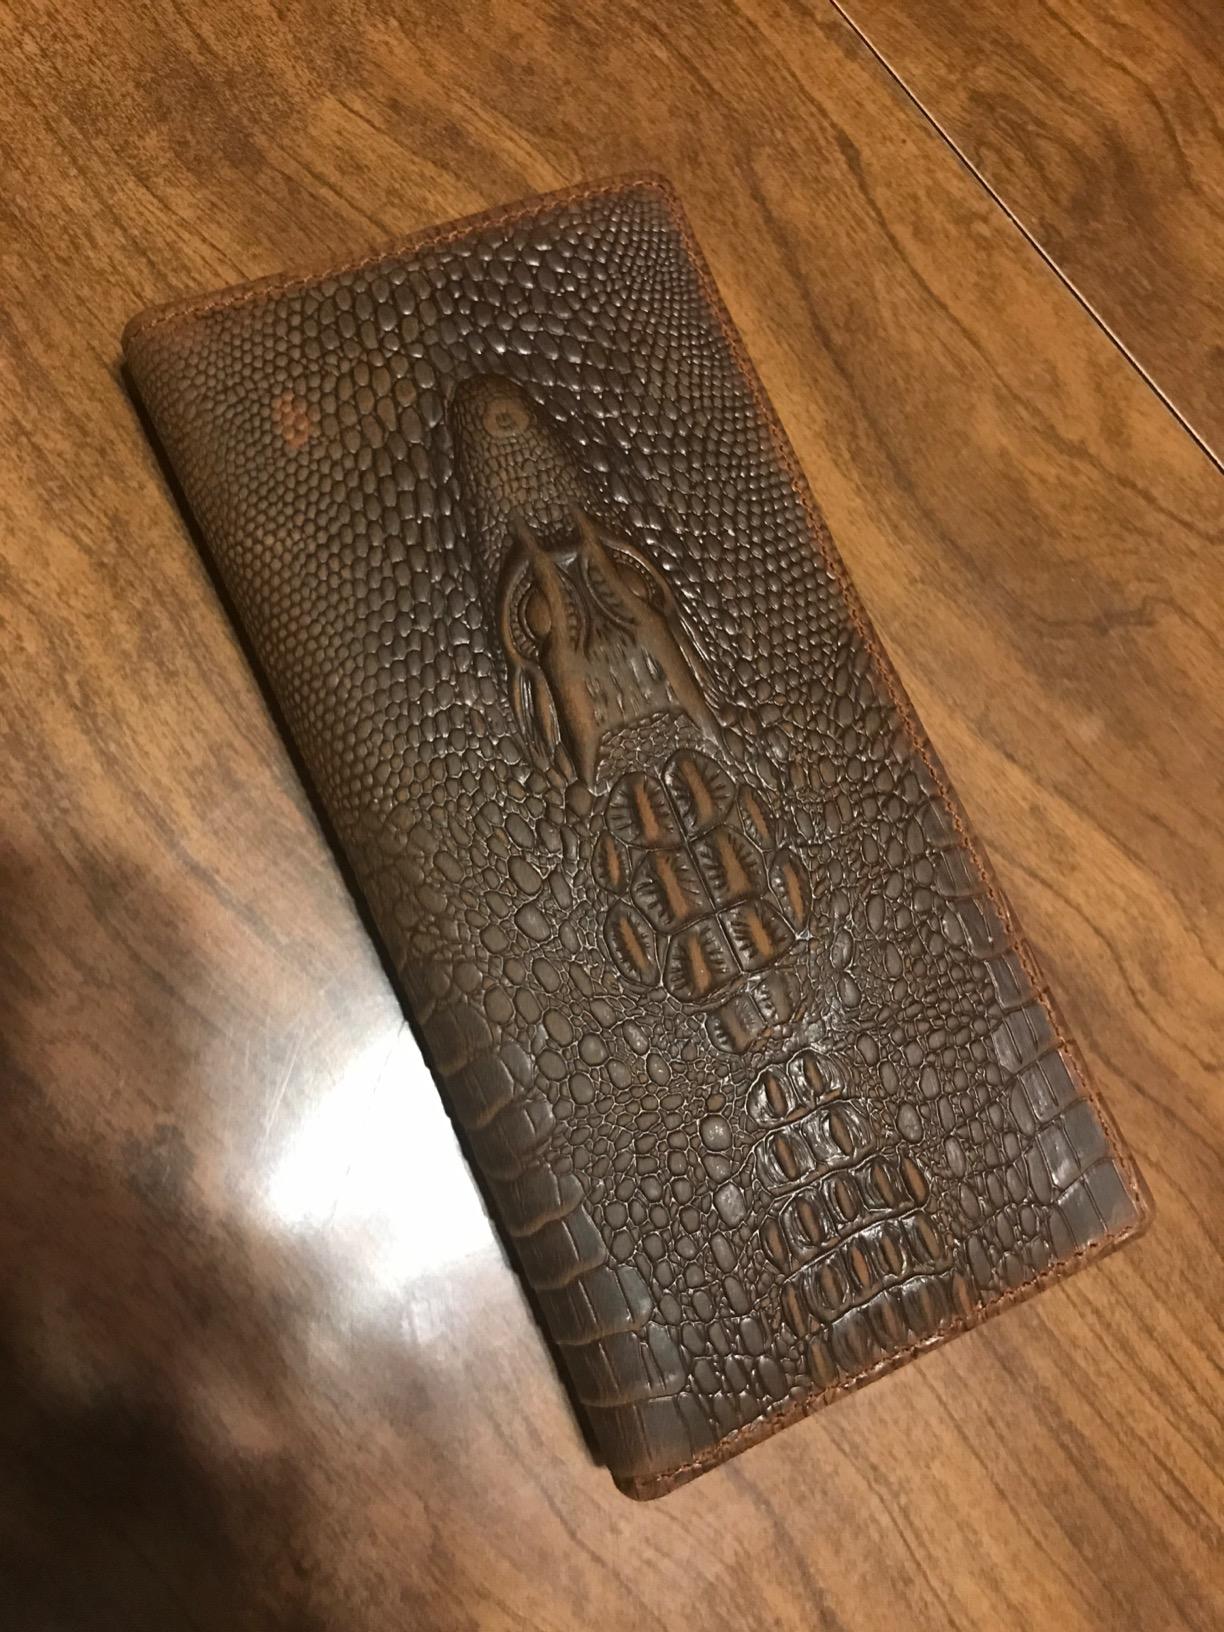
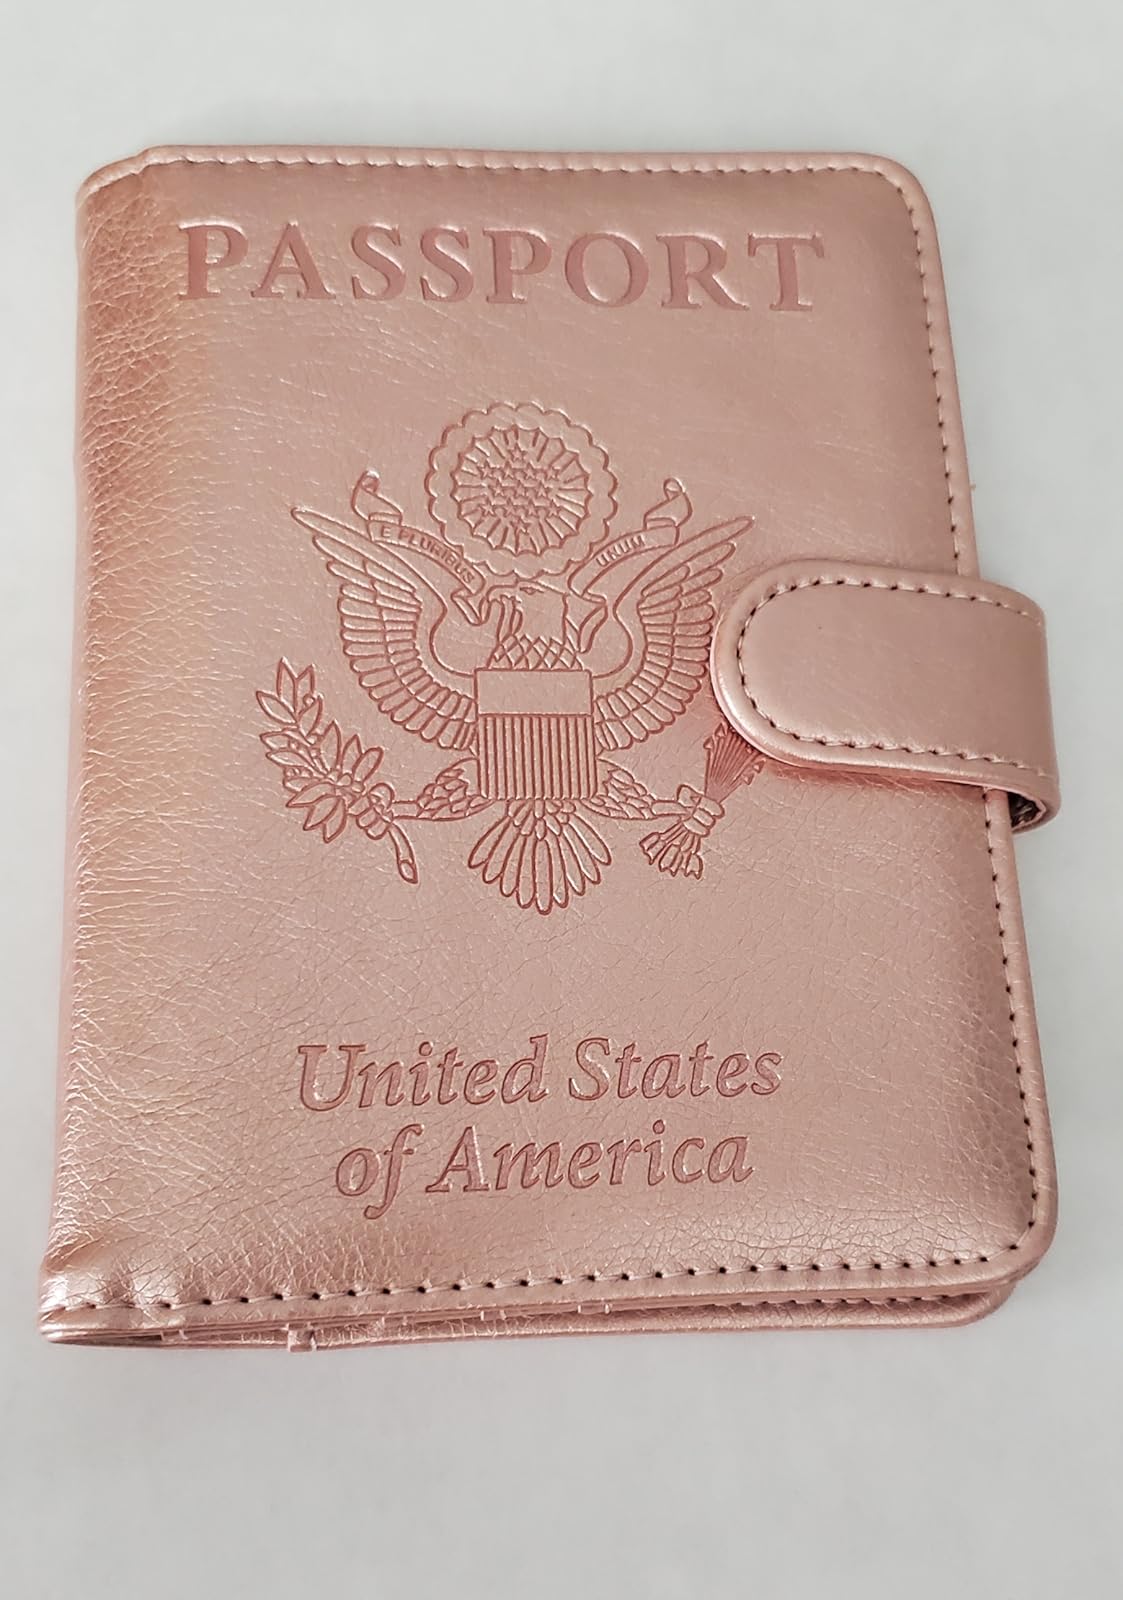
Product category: accessories_wallet
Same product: no